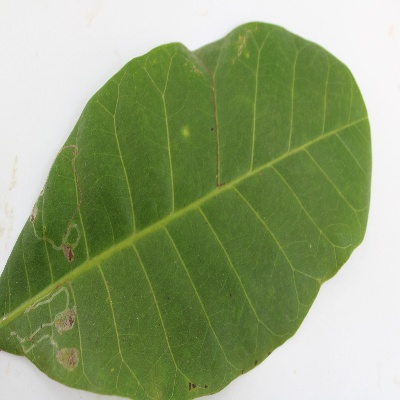
Crop: Cashew
Condition: leaf miner